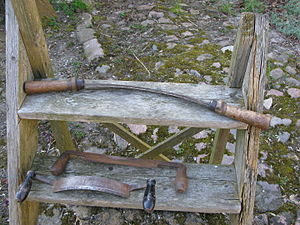
Båndkniv
Finsk Båndkniv, bemærk håndtagenes stilling. Set hos Kuntze i Snesere, Sjælland.
Båndkniv af finsk oprindelse set hos tømrer Kuntze i Snesere, Sjælland.
Båndkniven er en stor snittekniv med håndtag i begge ender, og den betjenes almindeligvis siddende ved en snittebænk. De kan have forskellige udformninger, lige eller med forskellige krumning, alt efter hvad de skal bruges til.